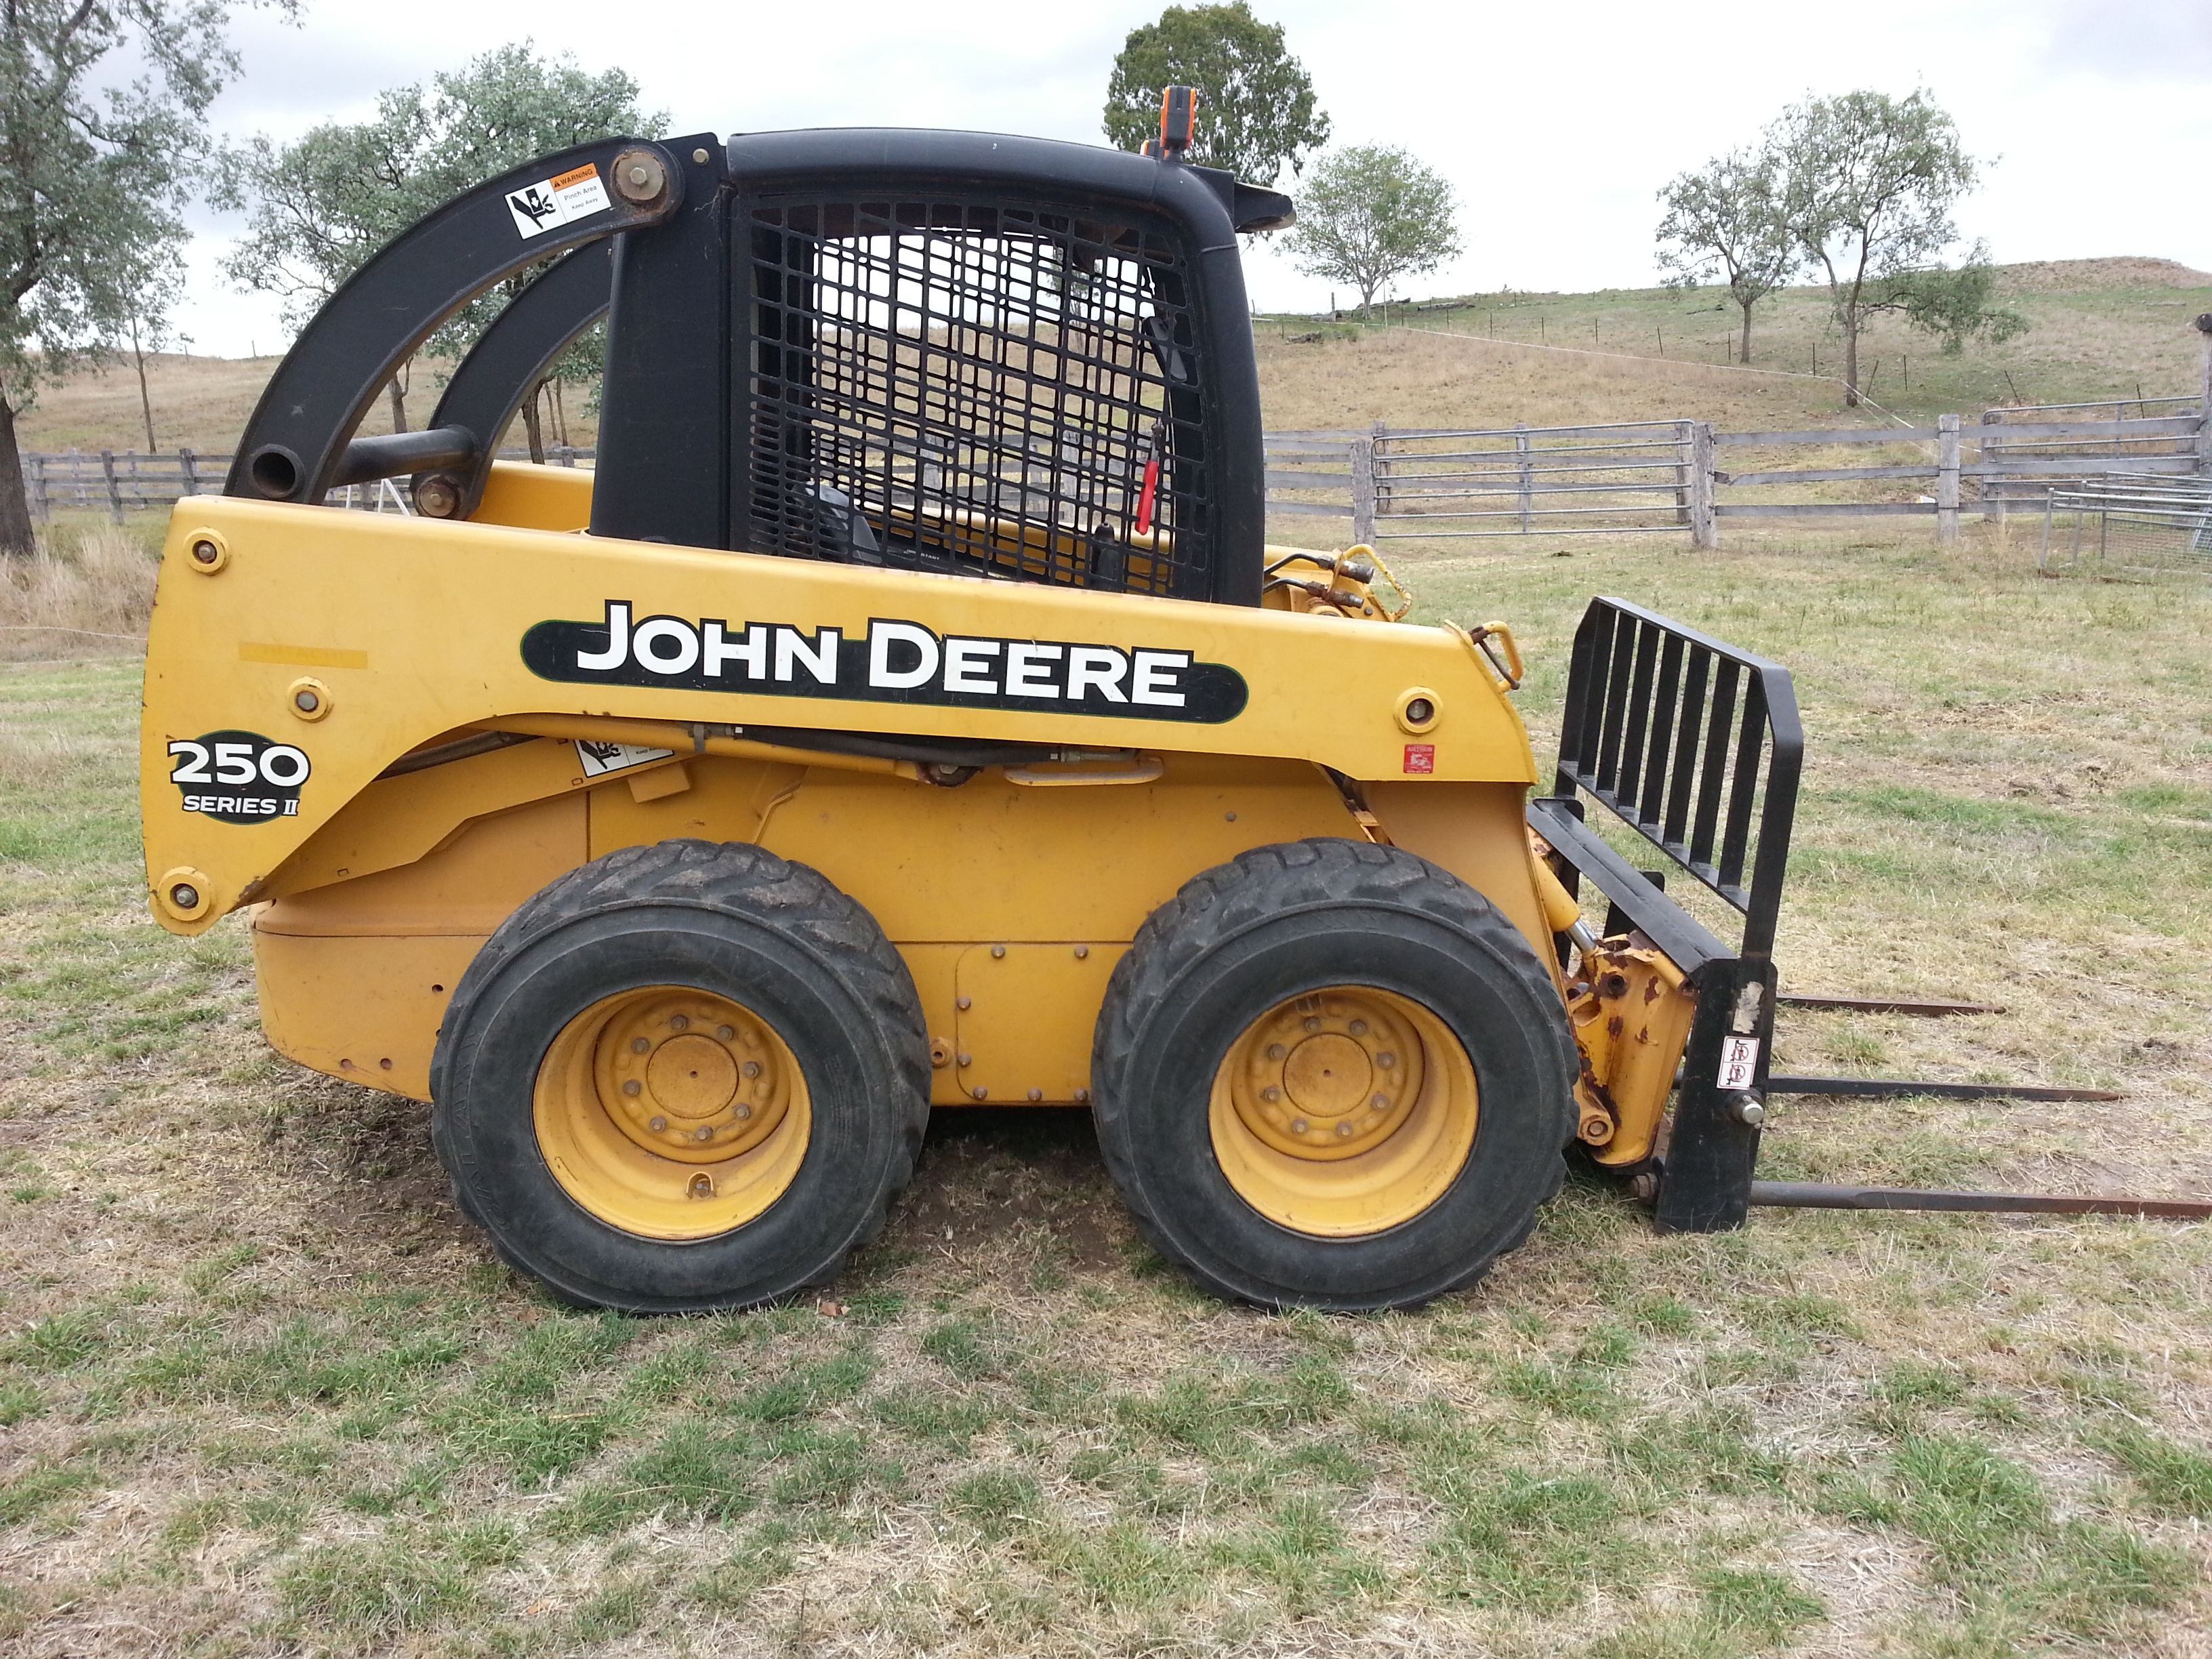
asphalt, vehicle, machine, machinery, bobcat, commercial vehicle, construction equipment, compactor, land vehicle, light commercial vehicle, farm machinery